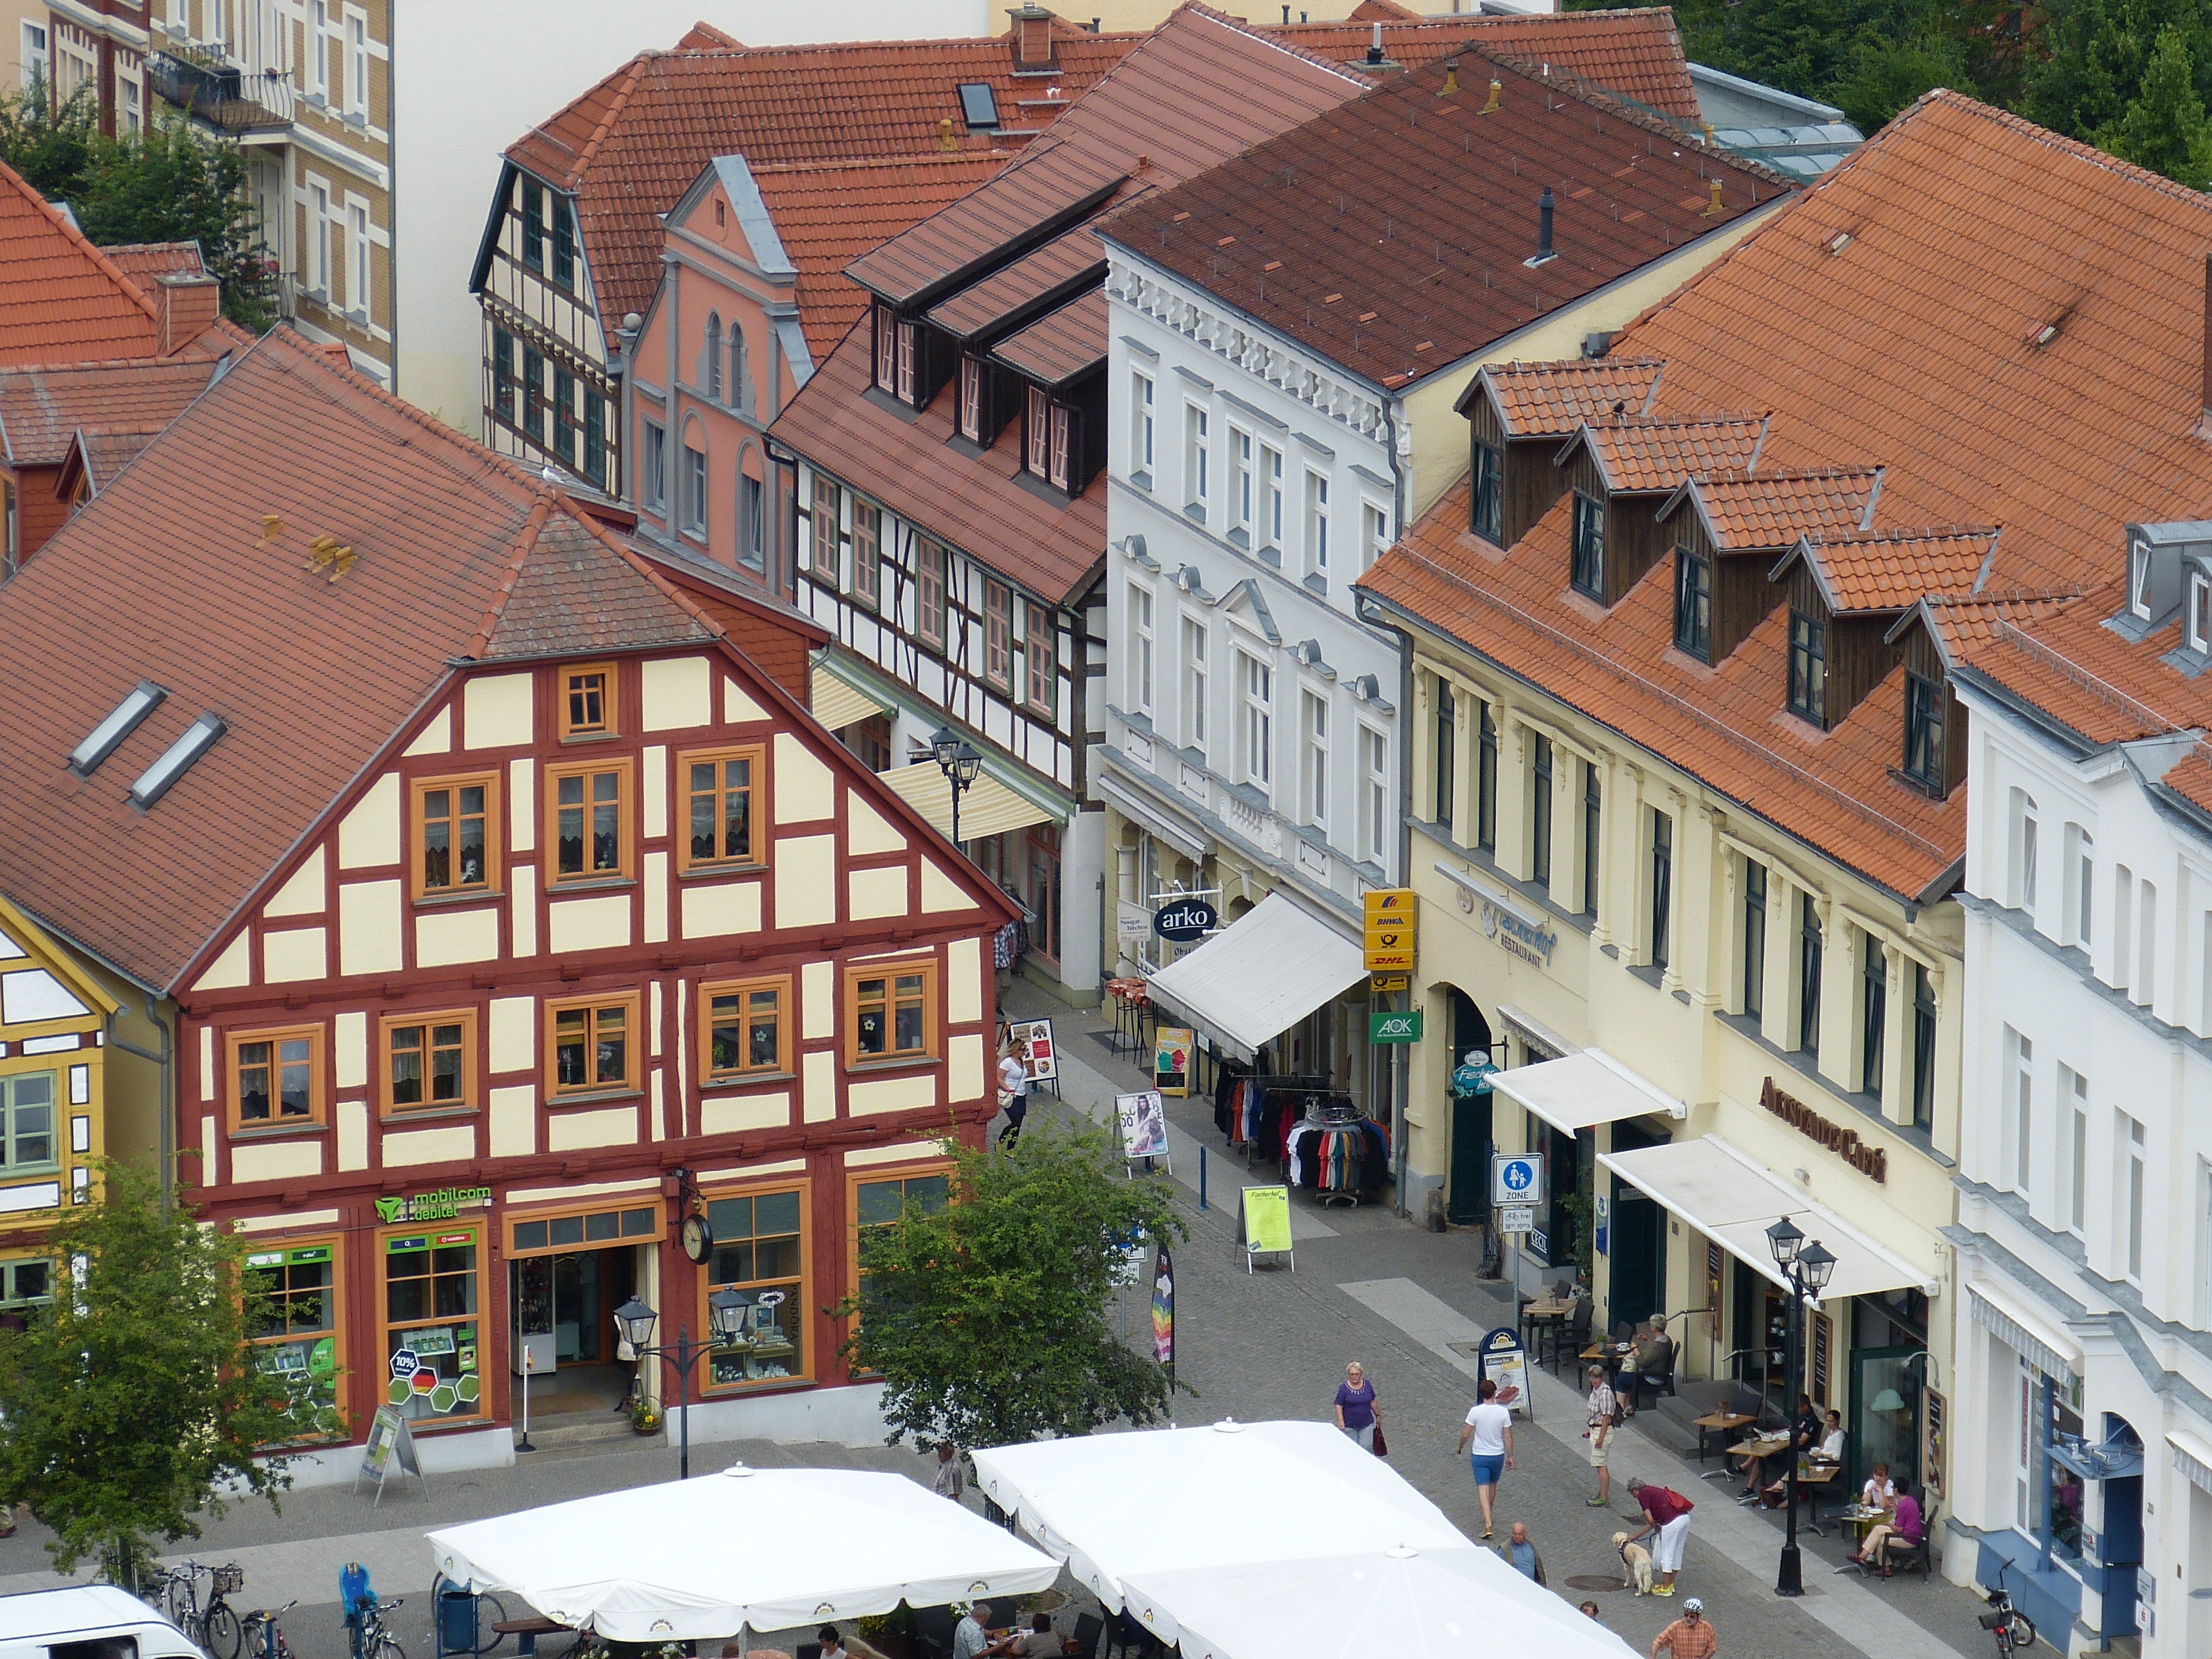
architecture, house, town, view, building, city, downtown, suburb, plaza, facade, property, market, aerial view, old town, outlook, estate, historically, mecklenburg, neighbourhood, fachwerkhaus, goods, truss, m ritz, residential area, human settlement